Marlborough House

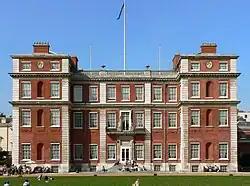
The south façade of Marlborough House

Marlborough House, a Grade I listed mansion on The Mall in St James's, City of Westminster, London, is the headquarters of the Commonwealth of Nations and the seat of the Commonwealth Secretariat. It is adjacent to St James's Palace.